CRABP1

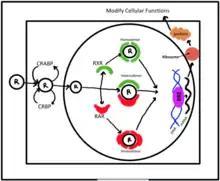
Figure 1. An overview of retinoid transfer by CRABP. R = Retinoic acid, RAR = retinoic acid receptor, RXR = Retinoic X receptor, RRE = retinoid response element. CRABP binds to retinoic acid and transports it to the nucleus where binding with RAR or RXR homodimers or heterodimers further regulates RREs to regulate transcription events on DNA.

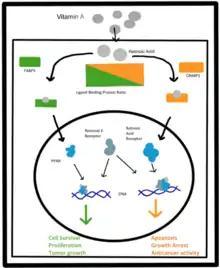
Figure 2. Retinoic acid (RA) is processed from vitamin A to bind to fatty acid binding protein (FABP5) along with CRABP to associate with the binding to DNA to mediate pathways. RA binds with CRABP to mediate further action with retinoic acid receptor (RAR) on DNA for pathway mediation as well.

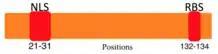
Figure 3. Image of the domain locations for CRABP1. The nuclear localization signal (NLS) is at position 21-31 and the retinoic acid binding site (RBS) is at position 132-134.

CRABP1 binds to retinoid acid and helps to transport it into the nucleus (Figure 1). Both CRABP1 and CRABP2 perform this activity. The retinoic acid molecule is then released and further bound to retinoic acid receptor (RAR) and the retinoid X receptor (RXR) as homodimers or heterodimers. This complex then further binds to retinoic acid response elements (RARE) on DNA that regulates transcription of retinoid acid dependent null genes. The domains for the nuclear localization and the retinoic acid binding are shown in Figure 3.